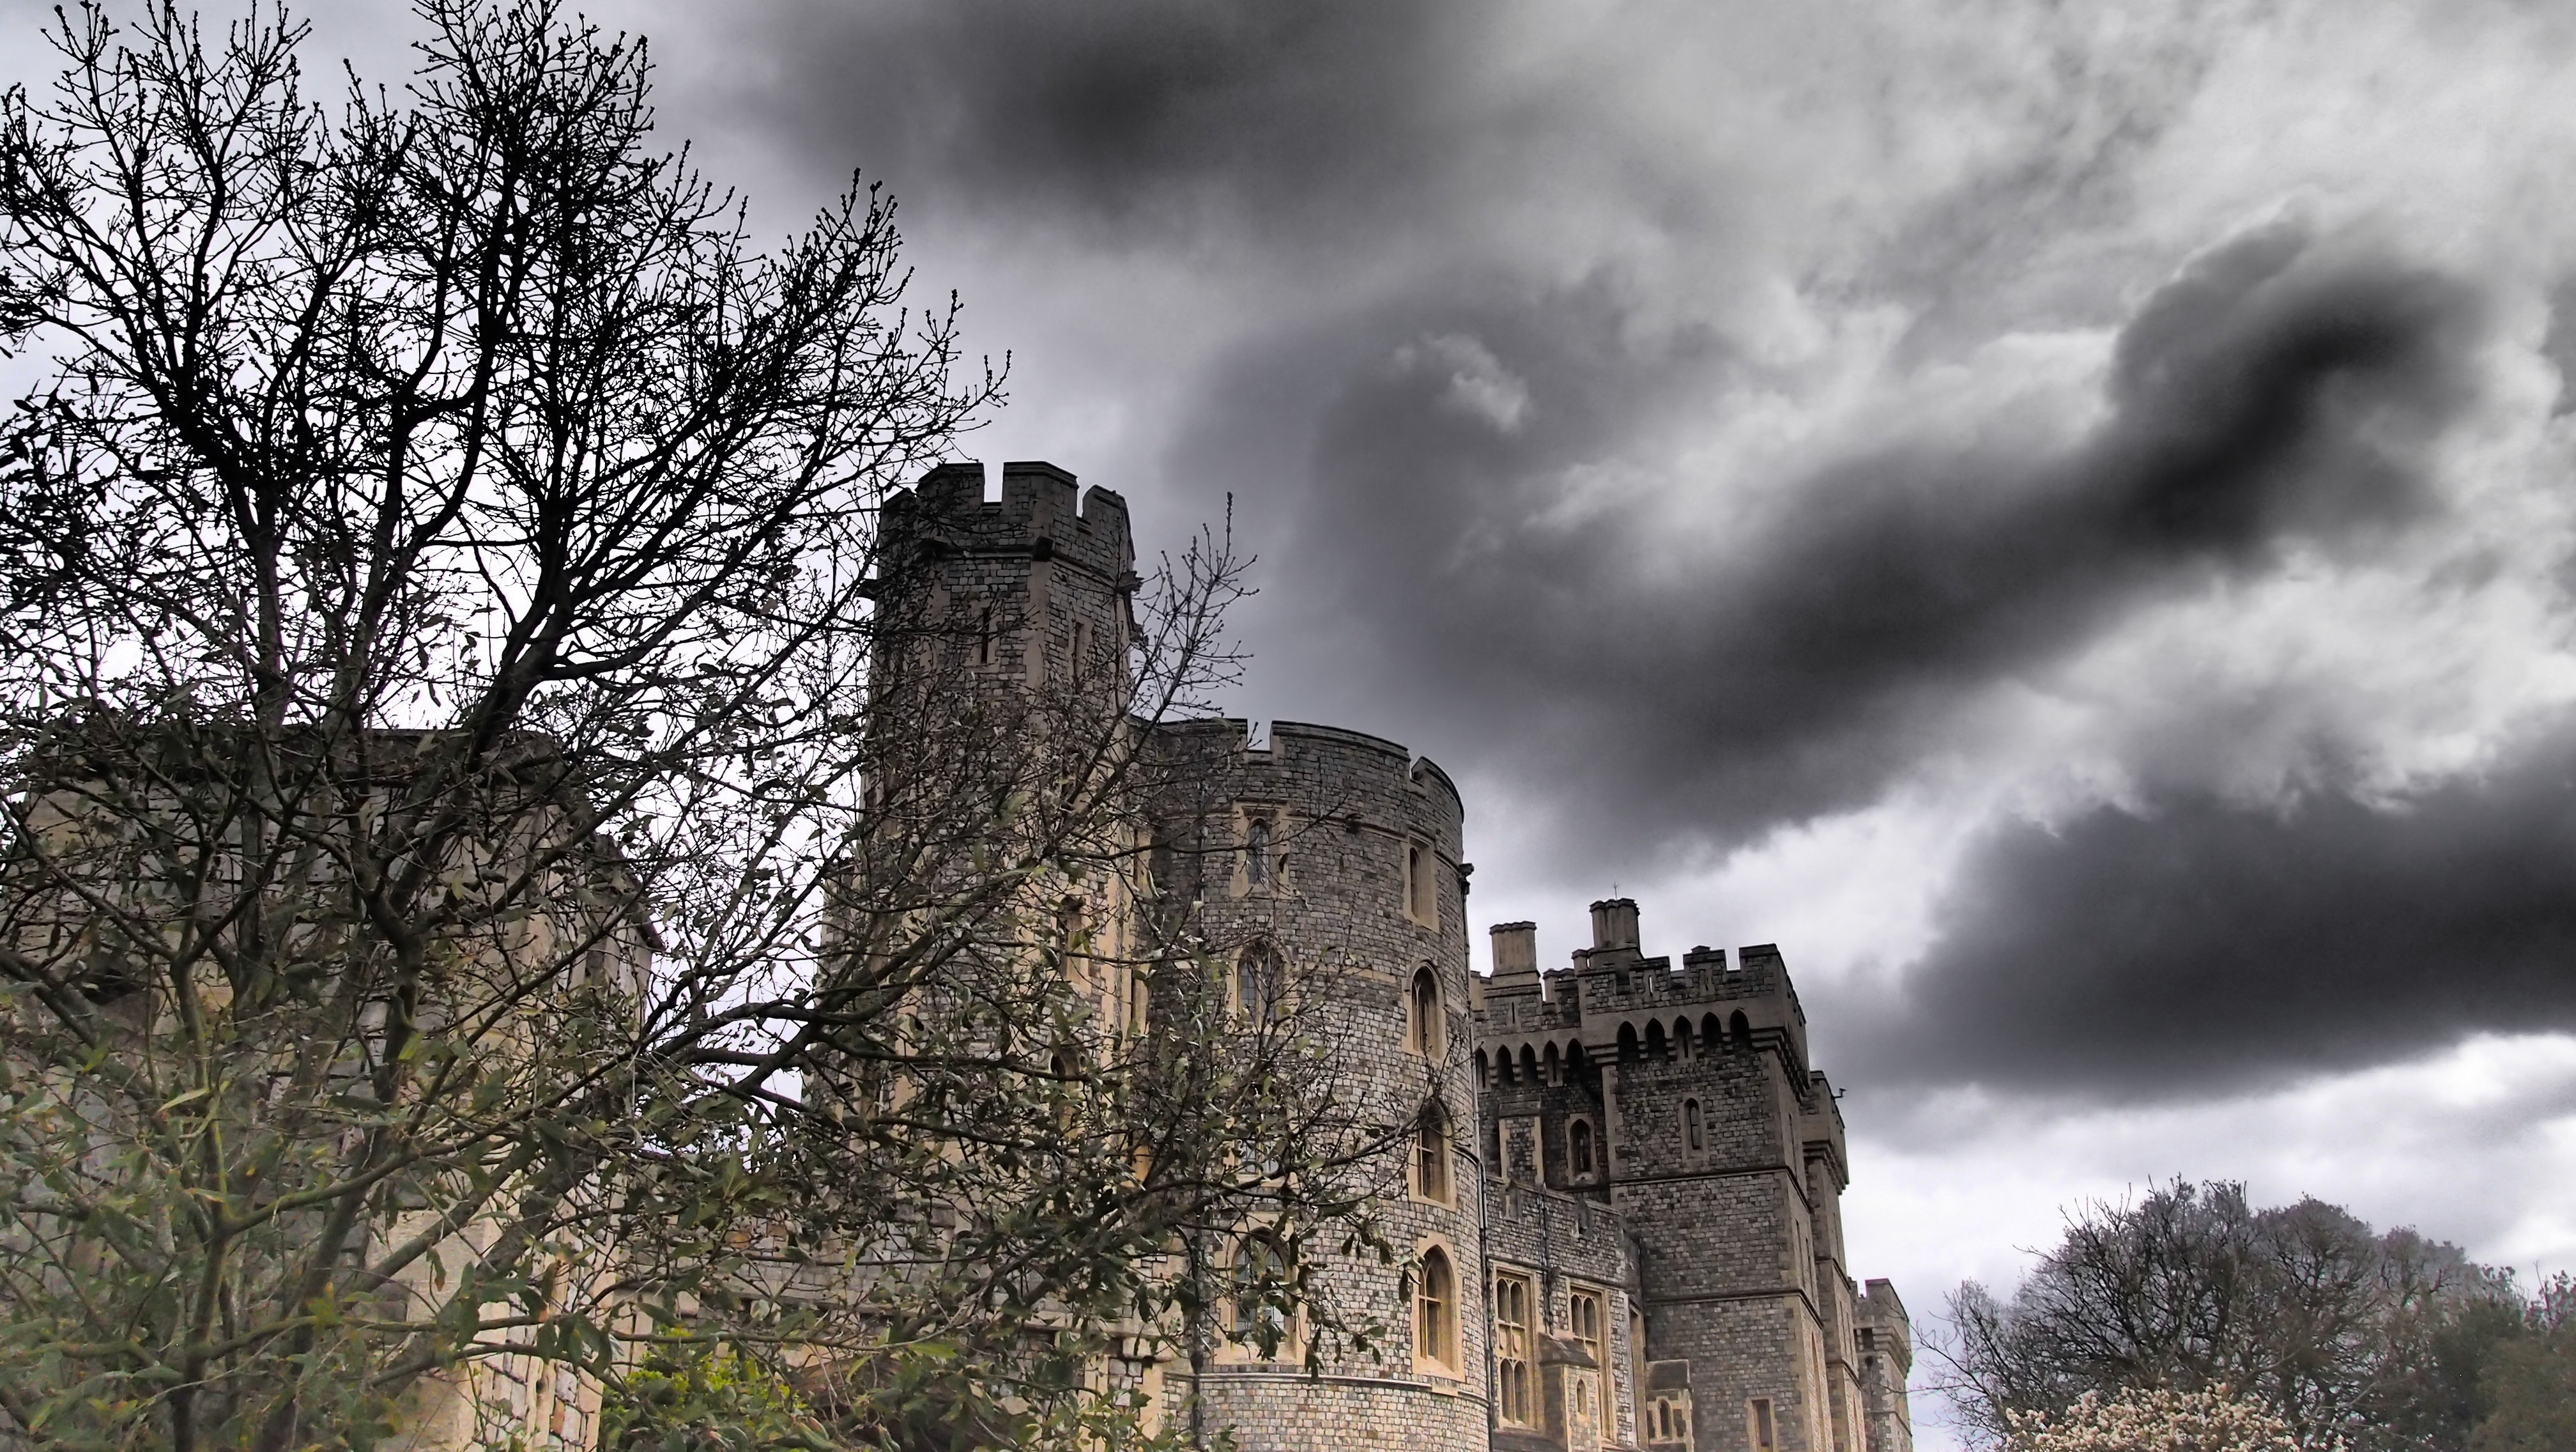
tree, cloud, sky, building, chateau, tower, castle, england, london, ruins, windsor castle, ancient history